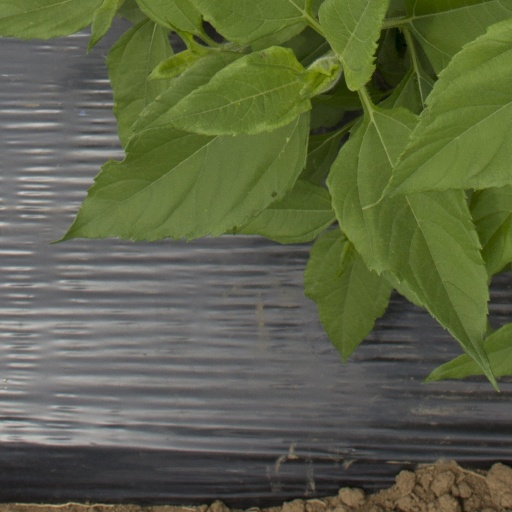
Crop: Jerusalem artichoke